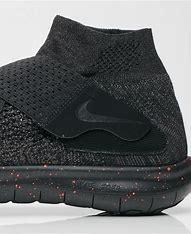
Brand: Nike
Model: Free RN 2017